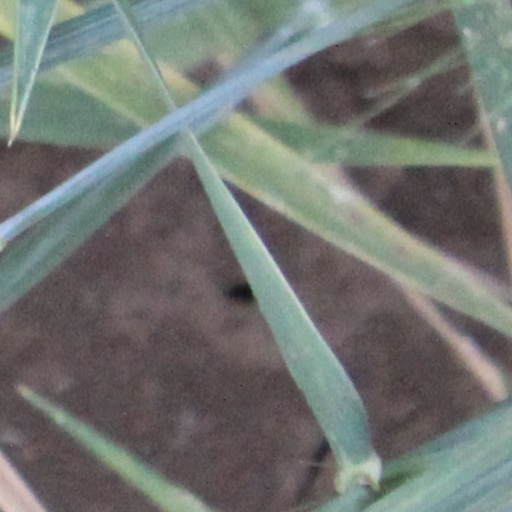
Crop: wheat